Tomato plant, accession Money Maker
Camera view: vertical (180 deg); turntable rotation: 330 degrees
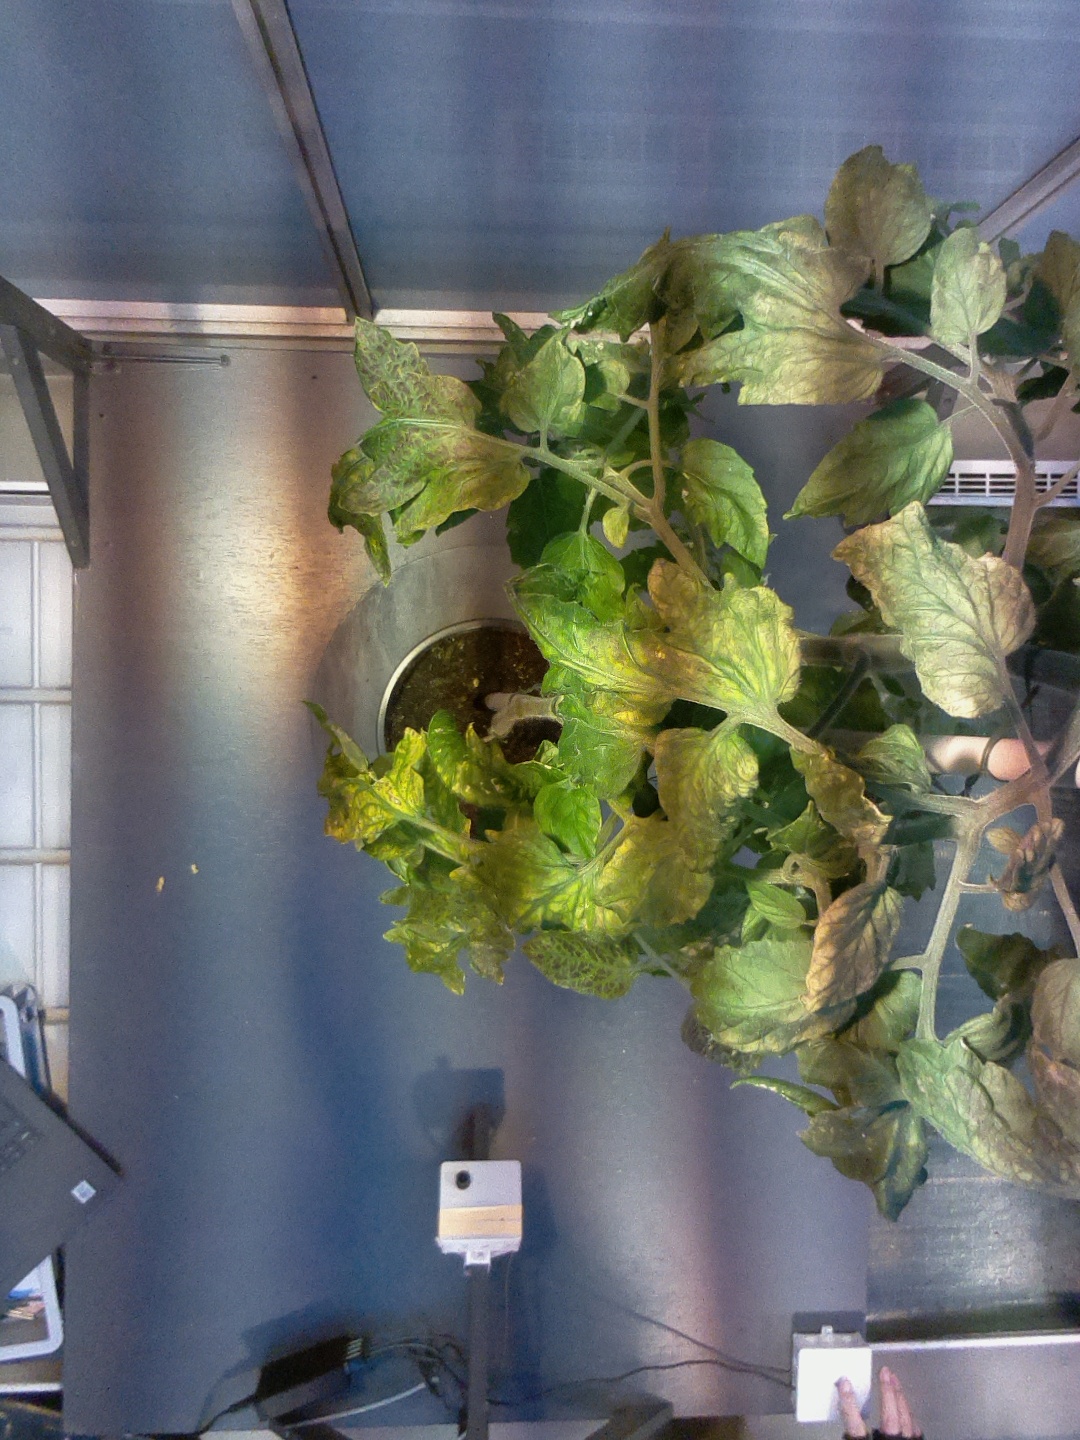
BBCH growth stage 75: 50%-60% of final fruit size